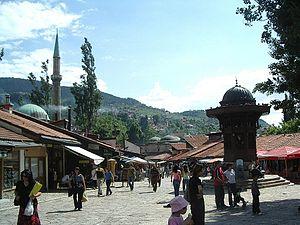
La Bosnie-Herzégovine ou Bosnie-et-Herzégovine est un État d'Europe du Sud appartenant à la région des Balkans. Elle est entourée par la Croatie au nord, à l'ouest et au sud, la Serbie à l'est et le Monténégro au sud-sud-est. Elle dispose d'une ouverture réduite sur la mer Adriatique, large d'une vingtaine de kilomètres.